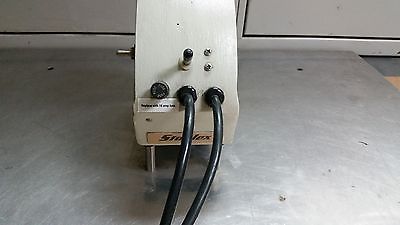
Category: stapler